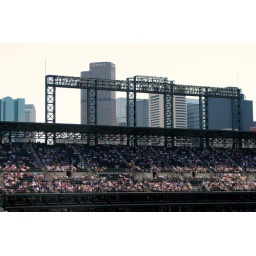
Denver skyline over first base side of field